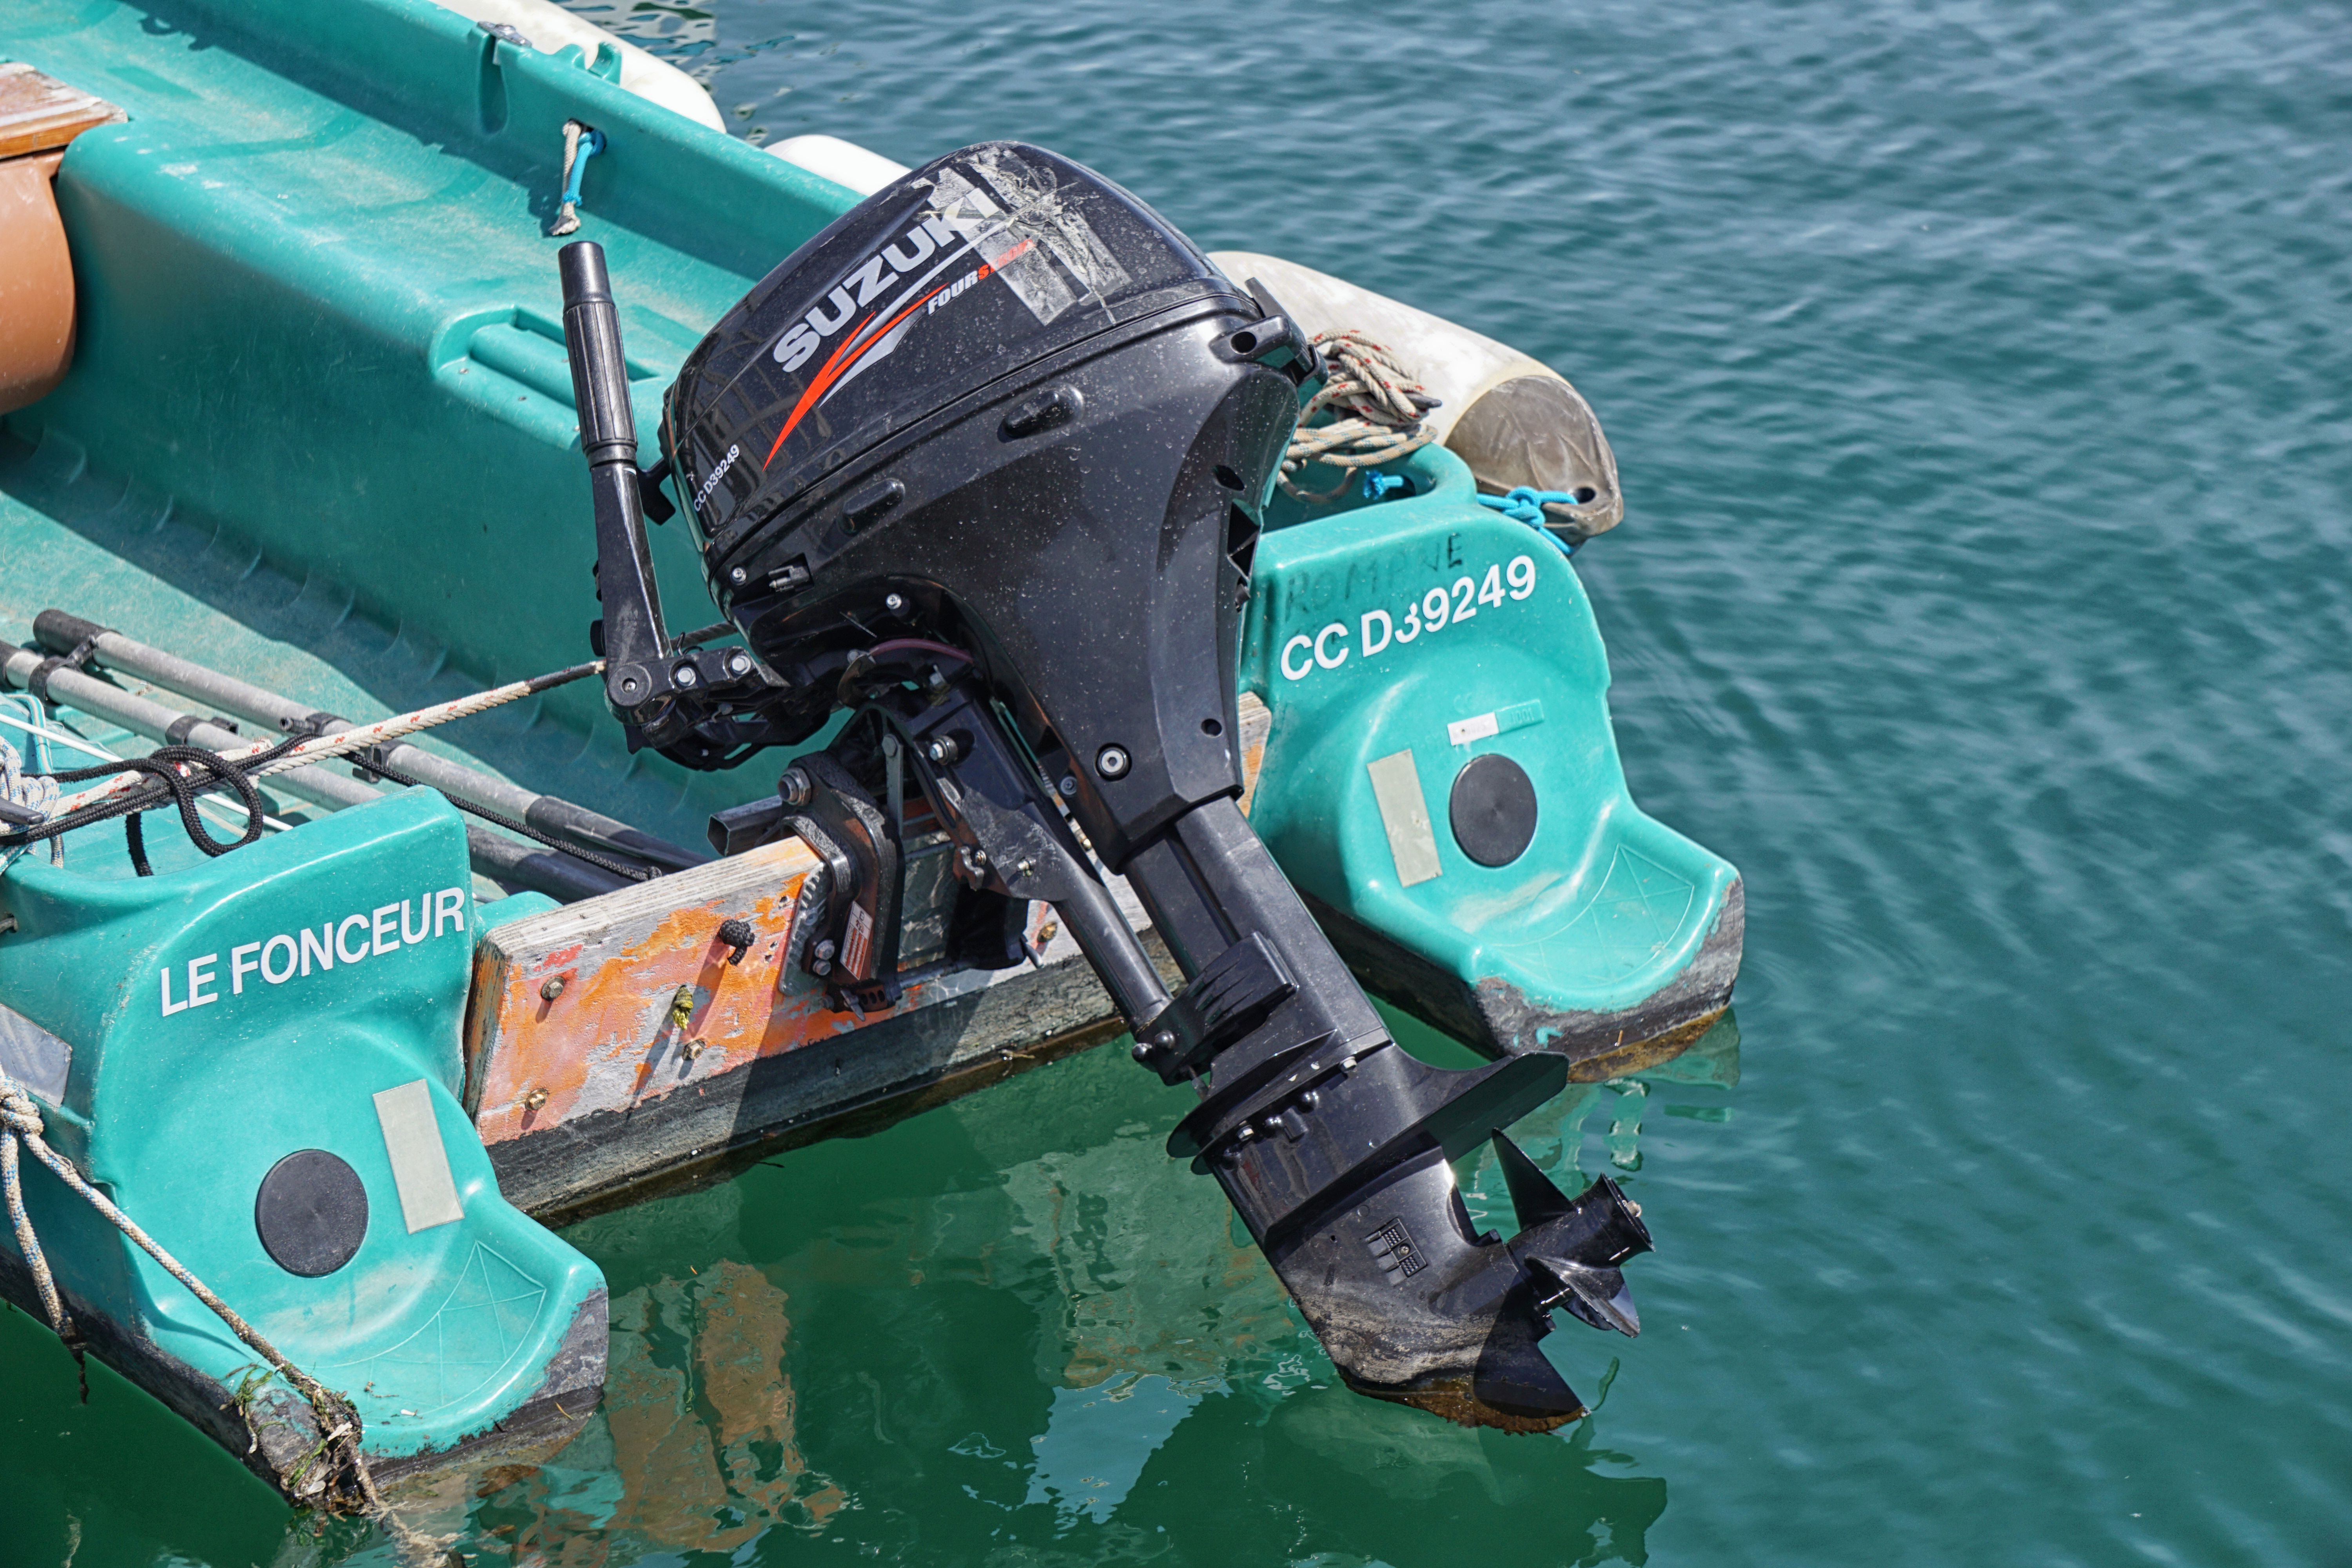
sea, boat, tool, transport, vehicle, machine, marina, port, motorboat, boating, engine, navigation